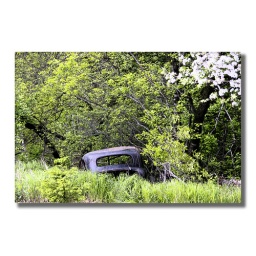
Old car in grass